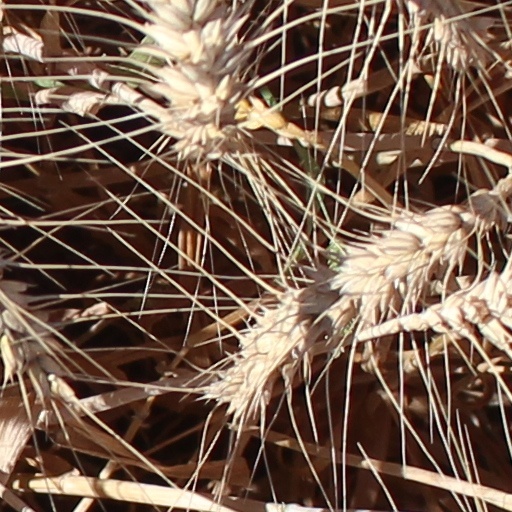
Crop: wheat